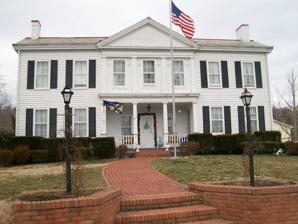
Building: Charles Rice Ames House
Country: United States of America
Year built: 1843
Historic house in Ohio, United States United States historic place Charles Rice Ames House U.S. National Register of Historic Places Front of the house Show map of Ohio Show map of the United States Location 2212 Miller Ave., Miller Subdivision, Belpre , Ohio Coordinates 39°16′59″N 81°36′21″W / 39.28306°N 81.60583°W / 39.28306; -81.60583 Area less than one acre Built 1843 Architect Daniel Fischer Architectural style Greek Revival NRHP reference No. 78002208 Added to NRHP February 14, 1978 The Charles Rice Ames House is a historic residence in the city of Belpre , Ohio , United States .  Built in 1843 in the Greek Revival style of architecture, the house has been named the region's most outstanding Greek Revival structure. Charles Rice Ames contracted with local builder Daniel Fischer to construct his house in the 1840s.  Fischer's design was a two- story structure, built on a foundation of sandstone , a slate roof, and frame walls.  The floor plan of the residence is composed of a rectangular central section, plus wings on each side that project 15 feet (4.6 m) from the center.  Among the distinctive architectural features of the house are pediments and gables on the facade . Years after serving as Ames' home, the house was owned by Roger and Carol Lynn Patton. In 1978, the Ames House was listed on the National Register of Historic Places , qualifying for the Register because of its historic architecture, which was seen as significant throughout the local area. It is one of four Belpre locations on the Register, along with the Sixth Street Railroad Bridge , the Captain Jonathan Stone House , and Spencer's Landing . References